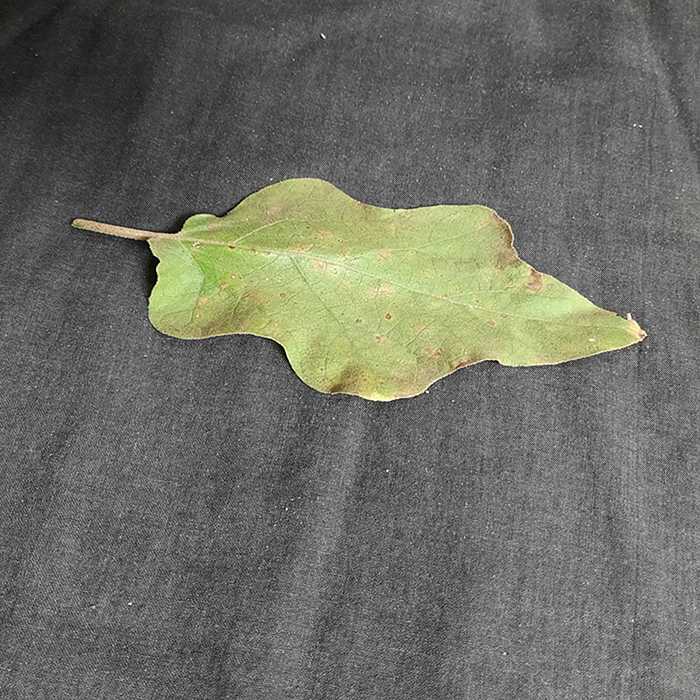
Plant: Eggplant
Label: Eggplant Cercopora leaf spot